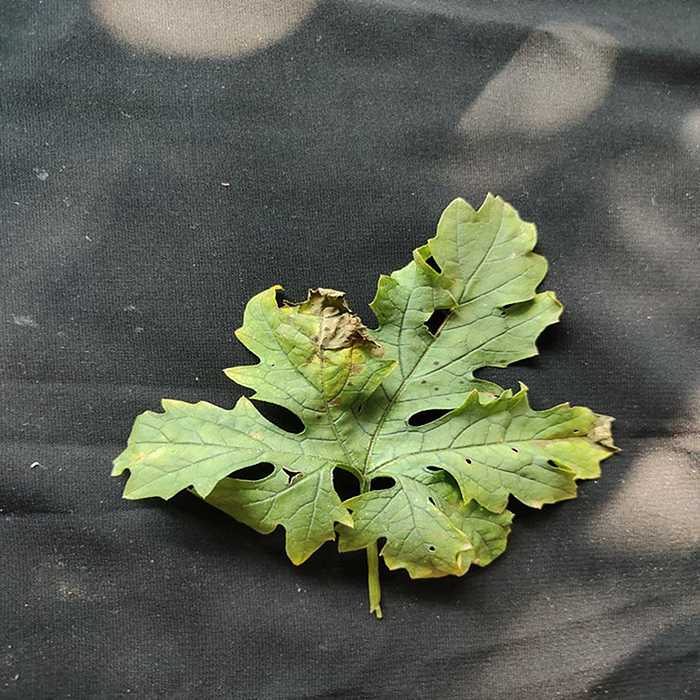
Plant: Bitter Gourd
Label: Downey mildew